California Poet Laureate

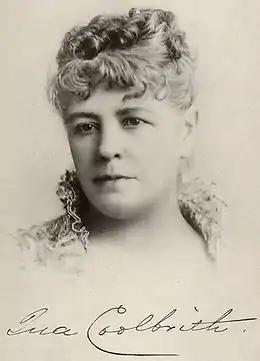
Ina Coolbrith was the first poet laureate.

The California Poet Laureate is the poet laureate for the state of California. In 2001, Governor Gray Davis created the official position. Each poet laureate for the State of California is appointed by the Governor of California for a term of two years and must be confirmed by the senate. Previous to Governor Davis' action in creating the position, the title was unofficial and the position was held for life. The program is run by the California Arts Council.